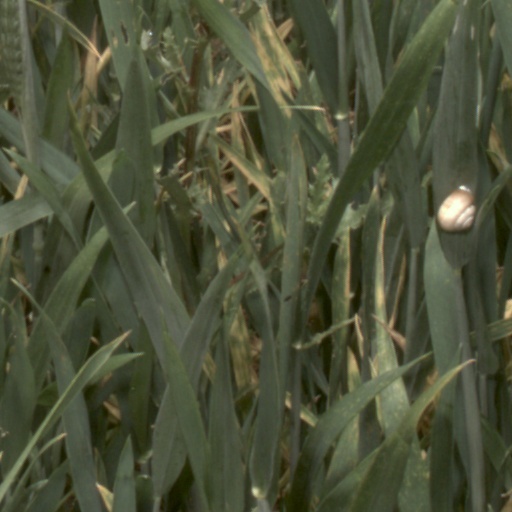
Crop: wheat